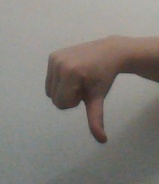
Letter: waw